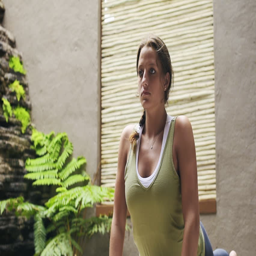
young woman doing yoga on a bench in a spa